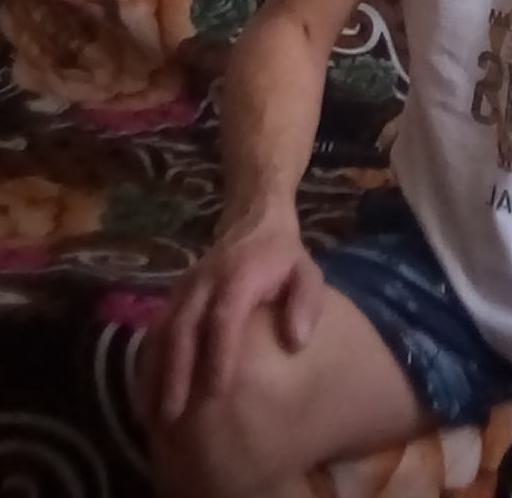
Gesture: no_gesture